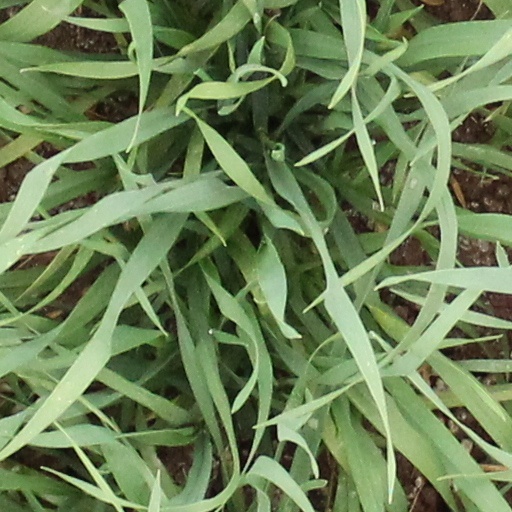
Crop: wheat